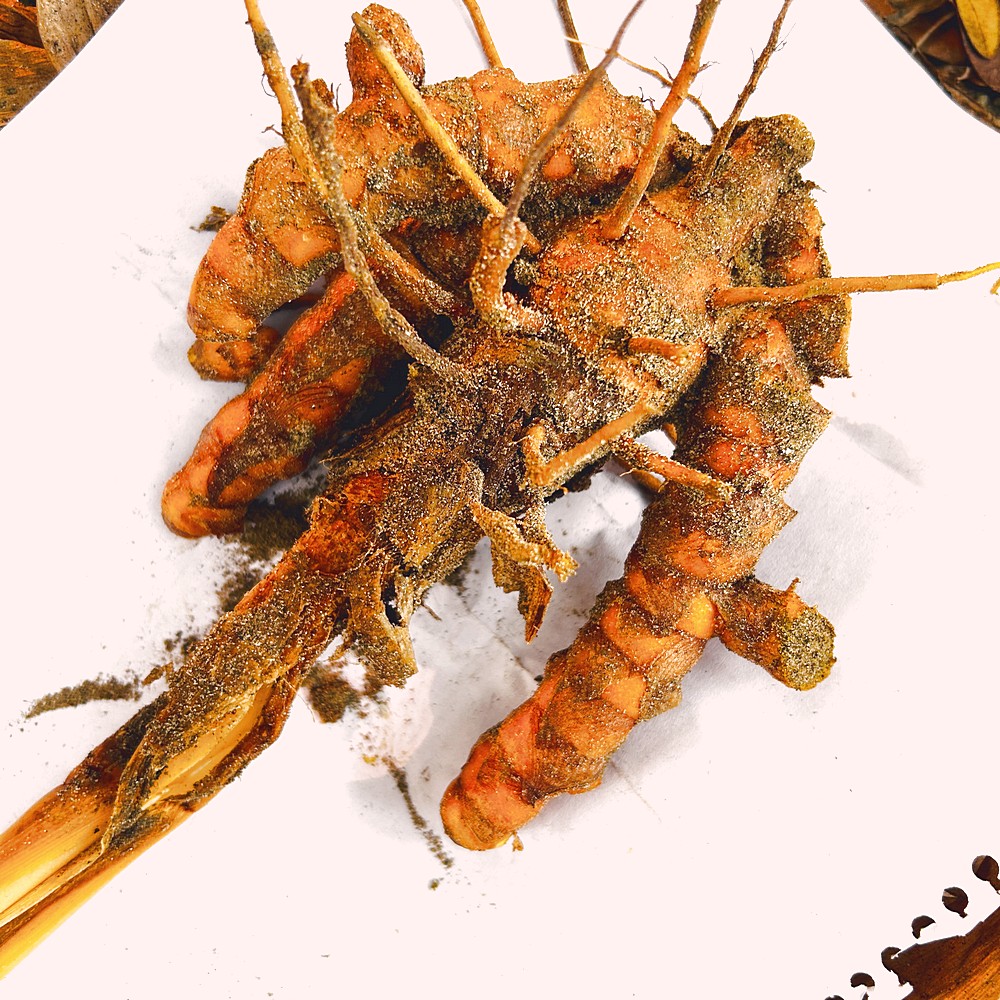
Label: Rhizome Healthy Root